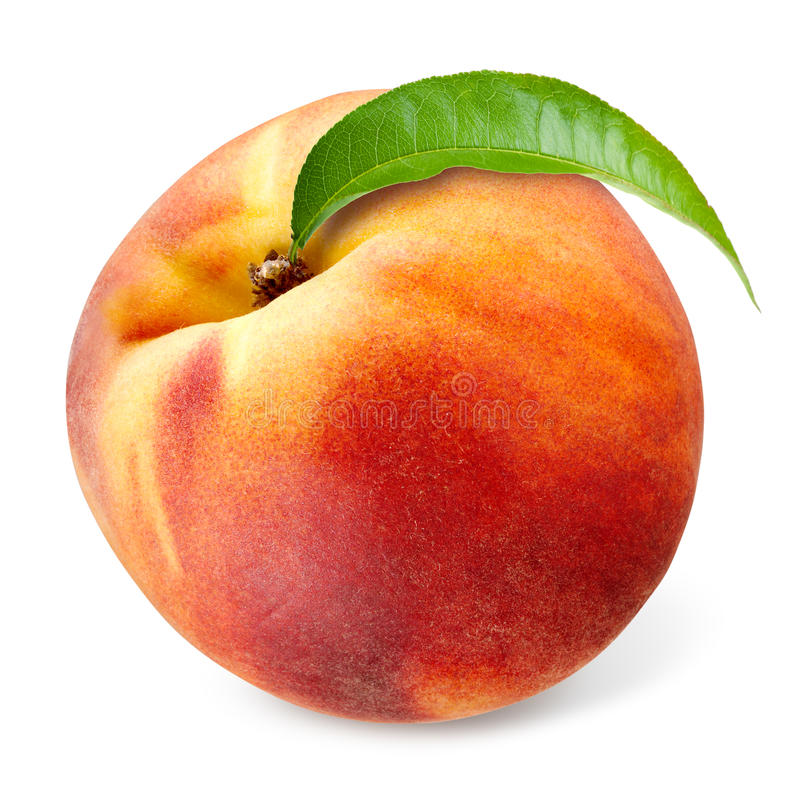
Labels: Peach leaf